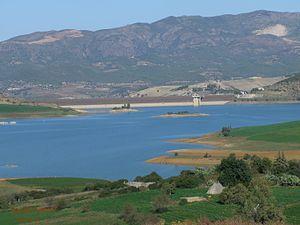
Le barrage de Boukerdene à Sidi Amar dans la wilaya de Tipaza
Le barrage de Boukourdane est une retenue d'eau de la wilaya de Tipaza en Algérie, qui se situe au sud-est de la ville de Tipaza, ville nodale de la wilaya de Tipaza en Basse Kabylie. Il est l'un des 65 barrages opérationnels en Algérie alors que 30 autres sont en cours de réalisation en 2015.